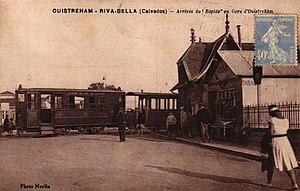
Gare de Ouistreham
Les Chemins de fer du Calvados est une ancienne compagnie qui exploitait un réseau de voies ferrées d'intérêt local à voie étroite de type Decauville. Le réseau est ouvert par étapes à partir de 1891 d'abord par la Société anonyme des établissements Decauville Aîné, puis, à partir de 1895, par la Société anonyme des Chemins de fer du Calvados.